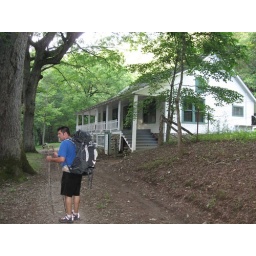
The road in front of the Calhoun house in Proctor/ Hazel Creek